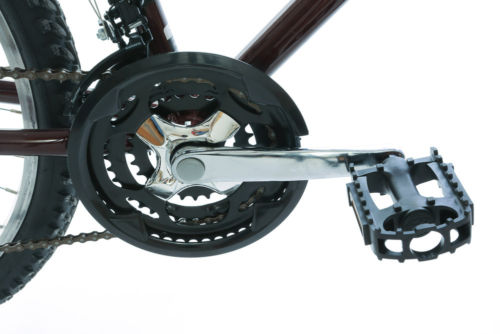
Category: bicycle